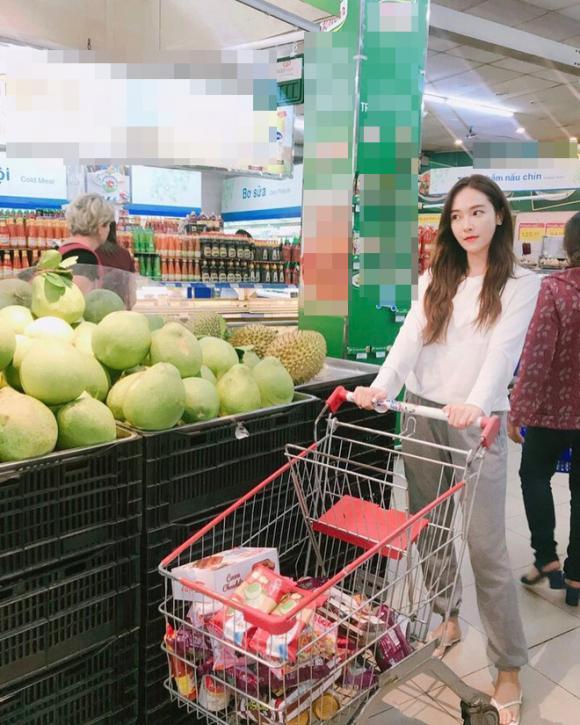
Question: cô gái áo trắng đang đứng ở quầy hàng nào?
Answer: cô gái áo trắng đang đứng ở quầy hàng hoa quả